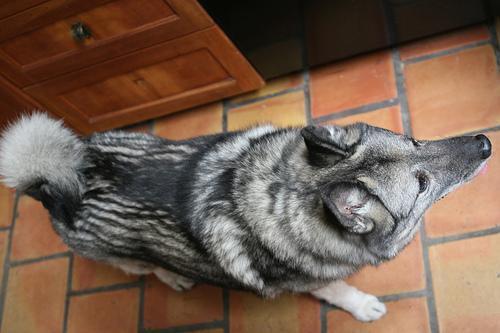
Norwegian_elkhound